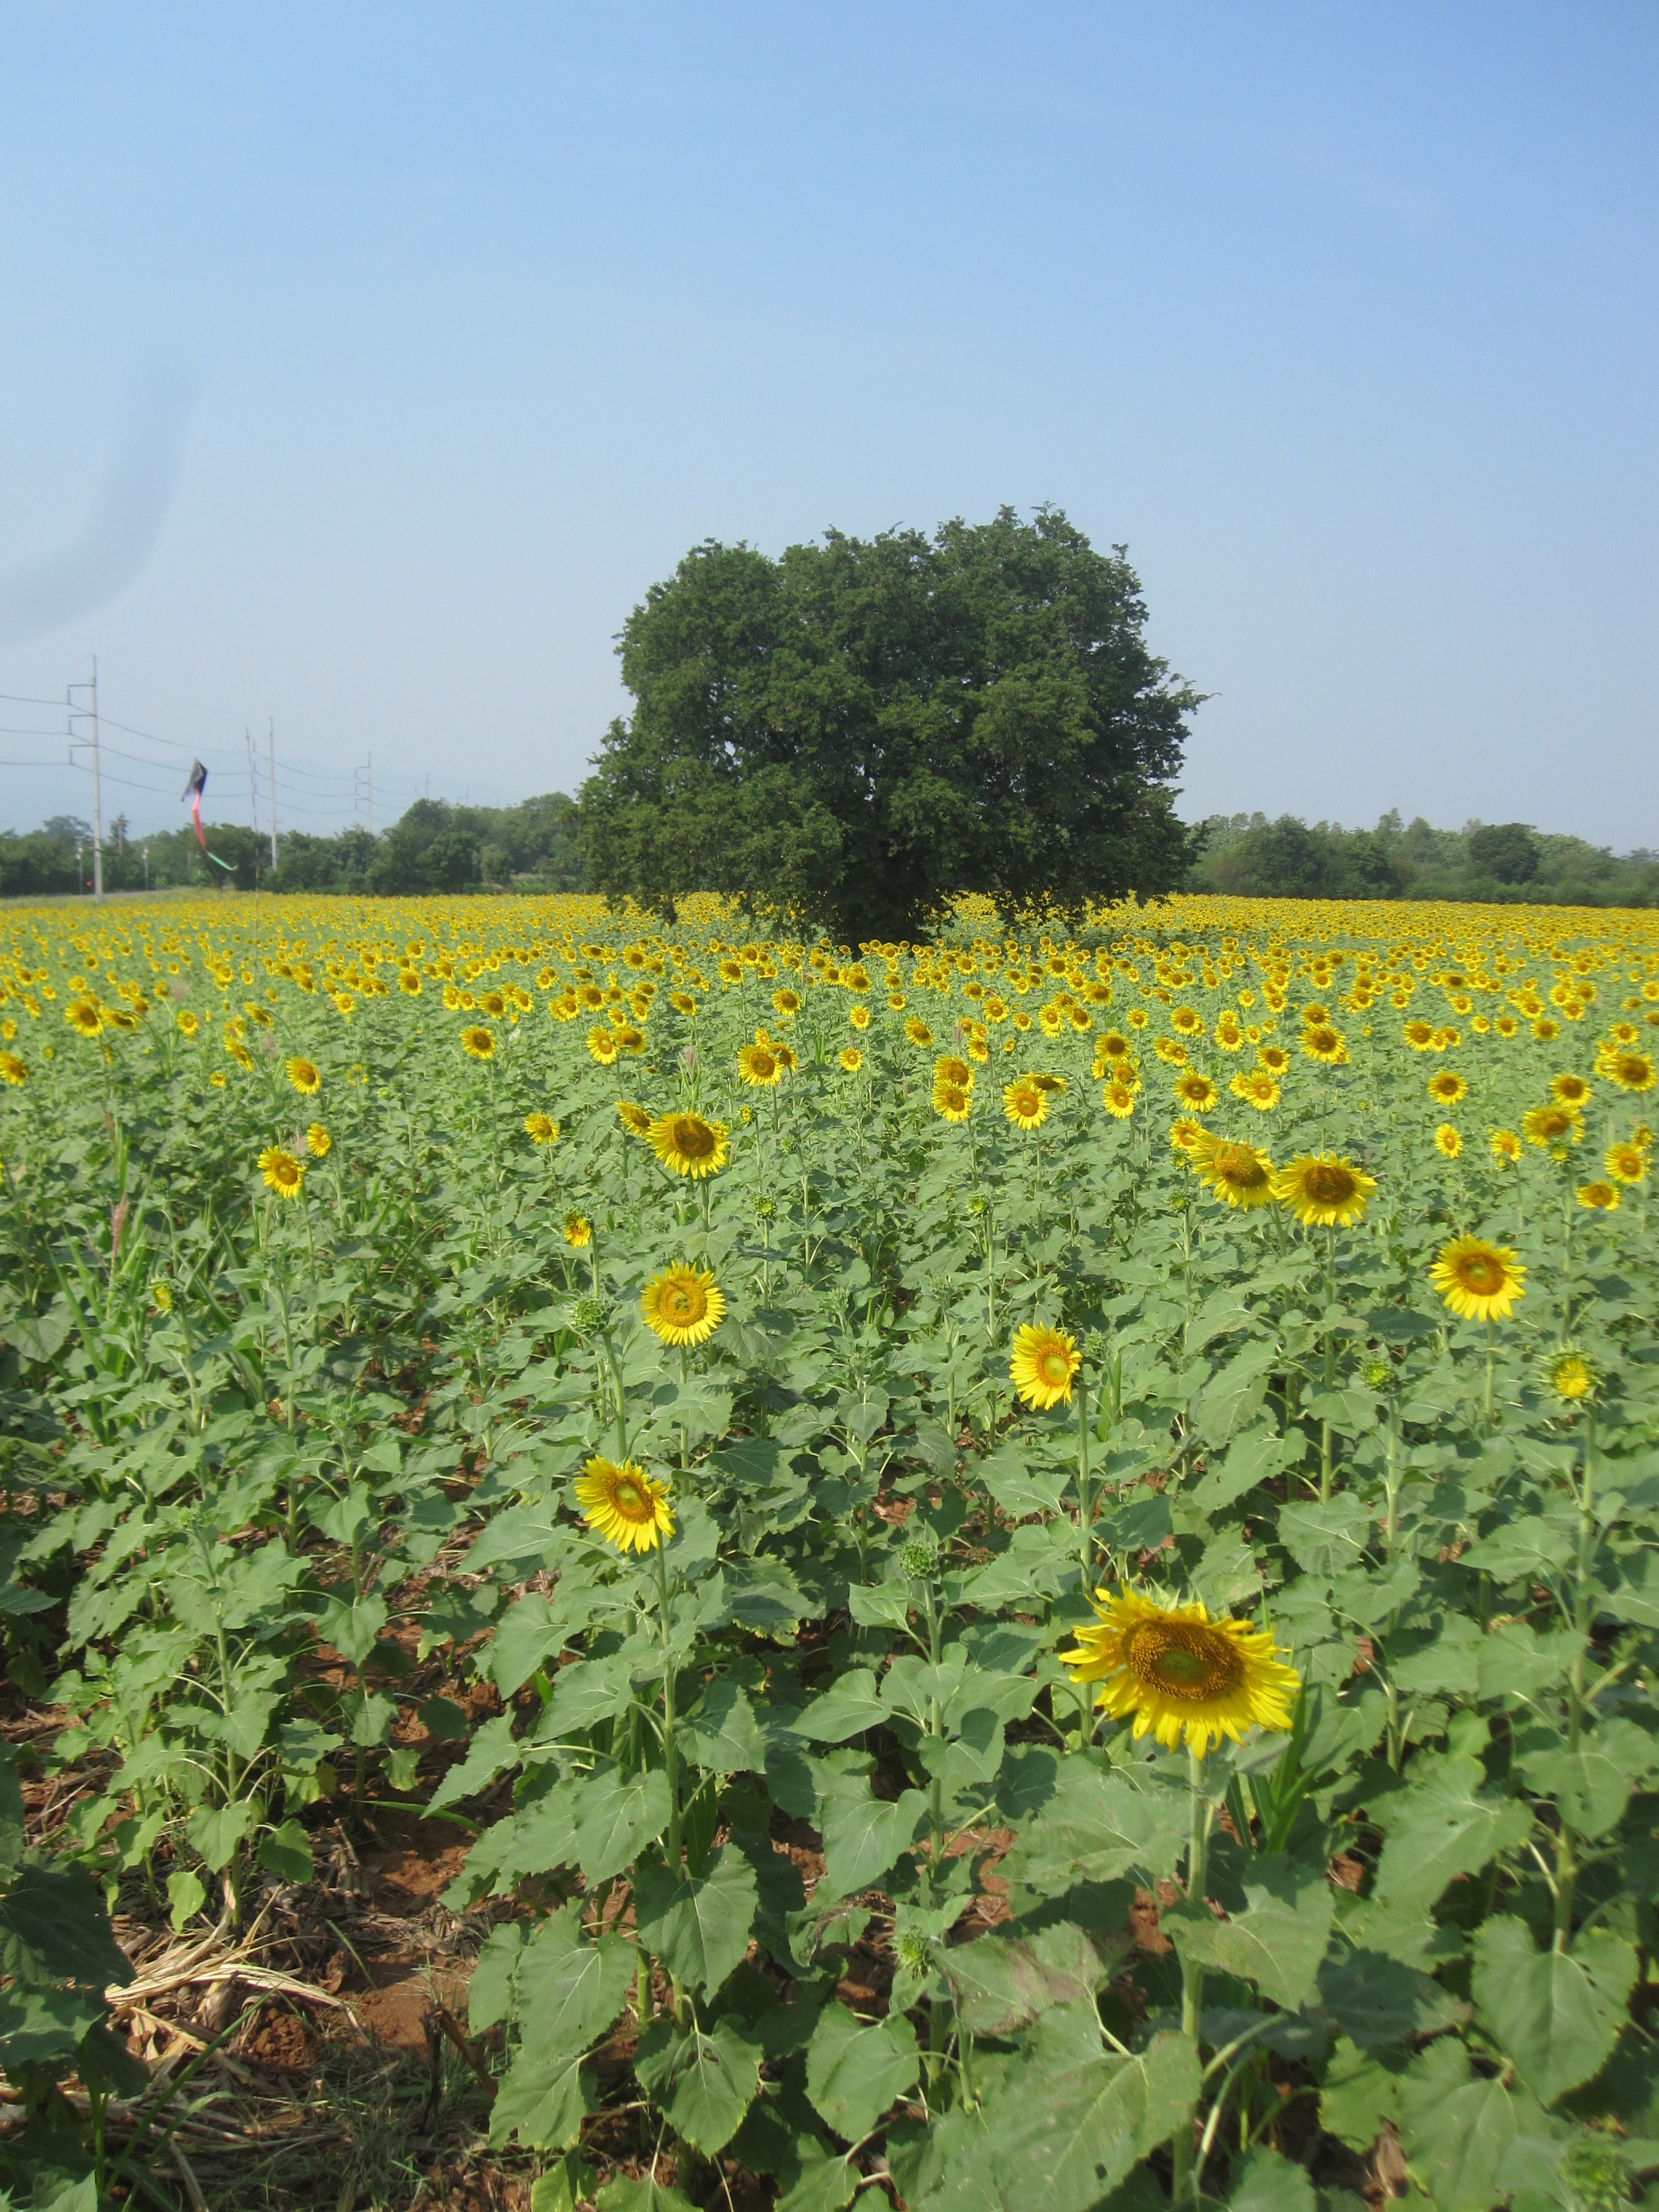
plant, field, meadow, prairie, flower, produce, botany, agriculture, sunflower, wildflower, flowering plant, daisy family, asterales, annual plant, land plant